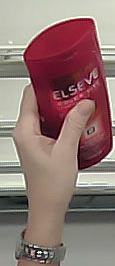
Product: loreal_shampoo